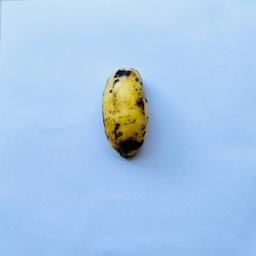
Banana variety: Sabri Kola